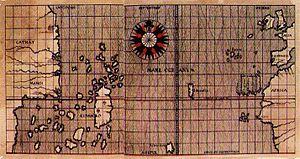
Cipango est le nom chinois du Japon rapporté par Marco Polo dans le Devisement du monde. C’est un archipel d’îles riches en or, perles, pierres précieuses, métaux et épices :
Paolo dal Pozzo Toscanelli ou Paolo Toscanelli surnommé Paul le physicien, est un astronome, un cartographe et un médecin florentin du XVᵉ siècle.